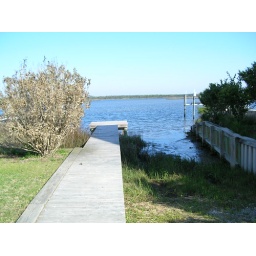
Catch Supper - fish off the dock by the boat launch